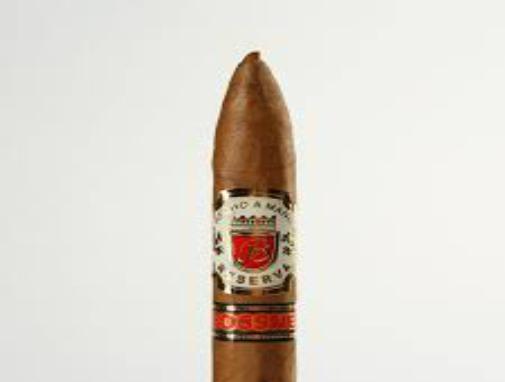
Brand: Bossner
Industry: Necessities